Dimitrovgrad Municipality, Bulgaria

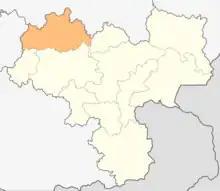
Dimitrovgrad municipality within Haskovo Province

Dimitrovgrad Municipality (Bulgarian: Община Димитровград) is a municipality in Haskovo Province, Bulgaria. The administrative centre is Dimitrovgrad.